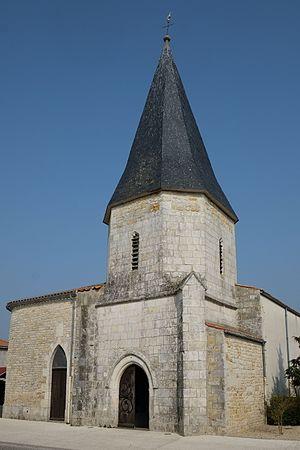
Église Saint-Nicolas Charron Charente-maritime France
Les églises de la Charente-Maritime présentent une grande diversité, d'une commune à une autre, et se distinguent par des styles et des périodes de construction différentes. De nombreux édifices témoignent cependant de l'épanouissement, aux XIᵉ et XIIᵉ siècles d'une forme d'art roman spécifique, appelée art roman saintongeais, caractérisée par une simplicité des formes et un décor sculpté, souvent très riche.
Charron est une commune du Sud-Ouest de la France située dans le département de la Charente-Maritime.